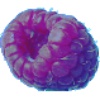
Label: Raspberry 1